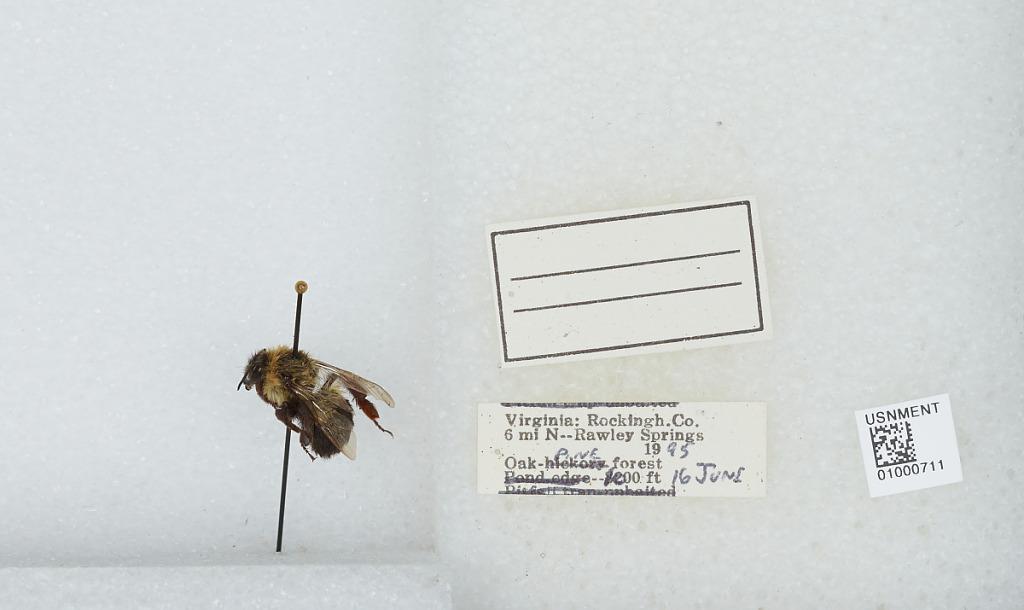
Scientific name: Bombus (Pyrobombus) impatiens Cresson
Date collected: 1995-6-16
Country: United States
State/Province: Virginia
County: Rockingham
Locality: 6 miles north of Rawley Springs
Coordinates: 38.5689, -79.0936